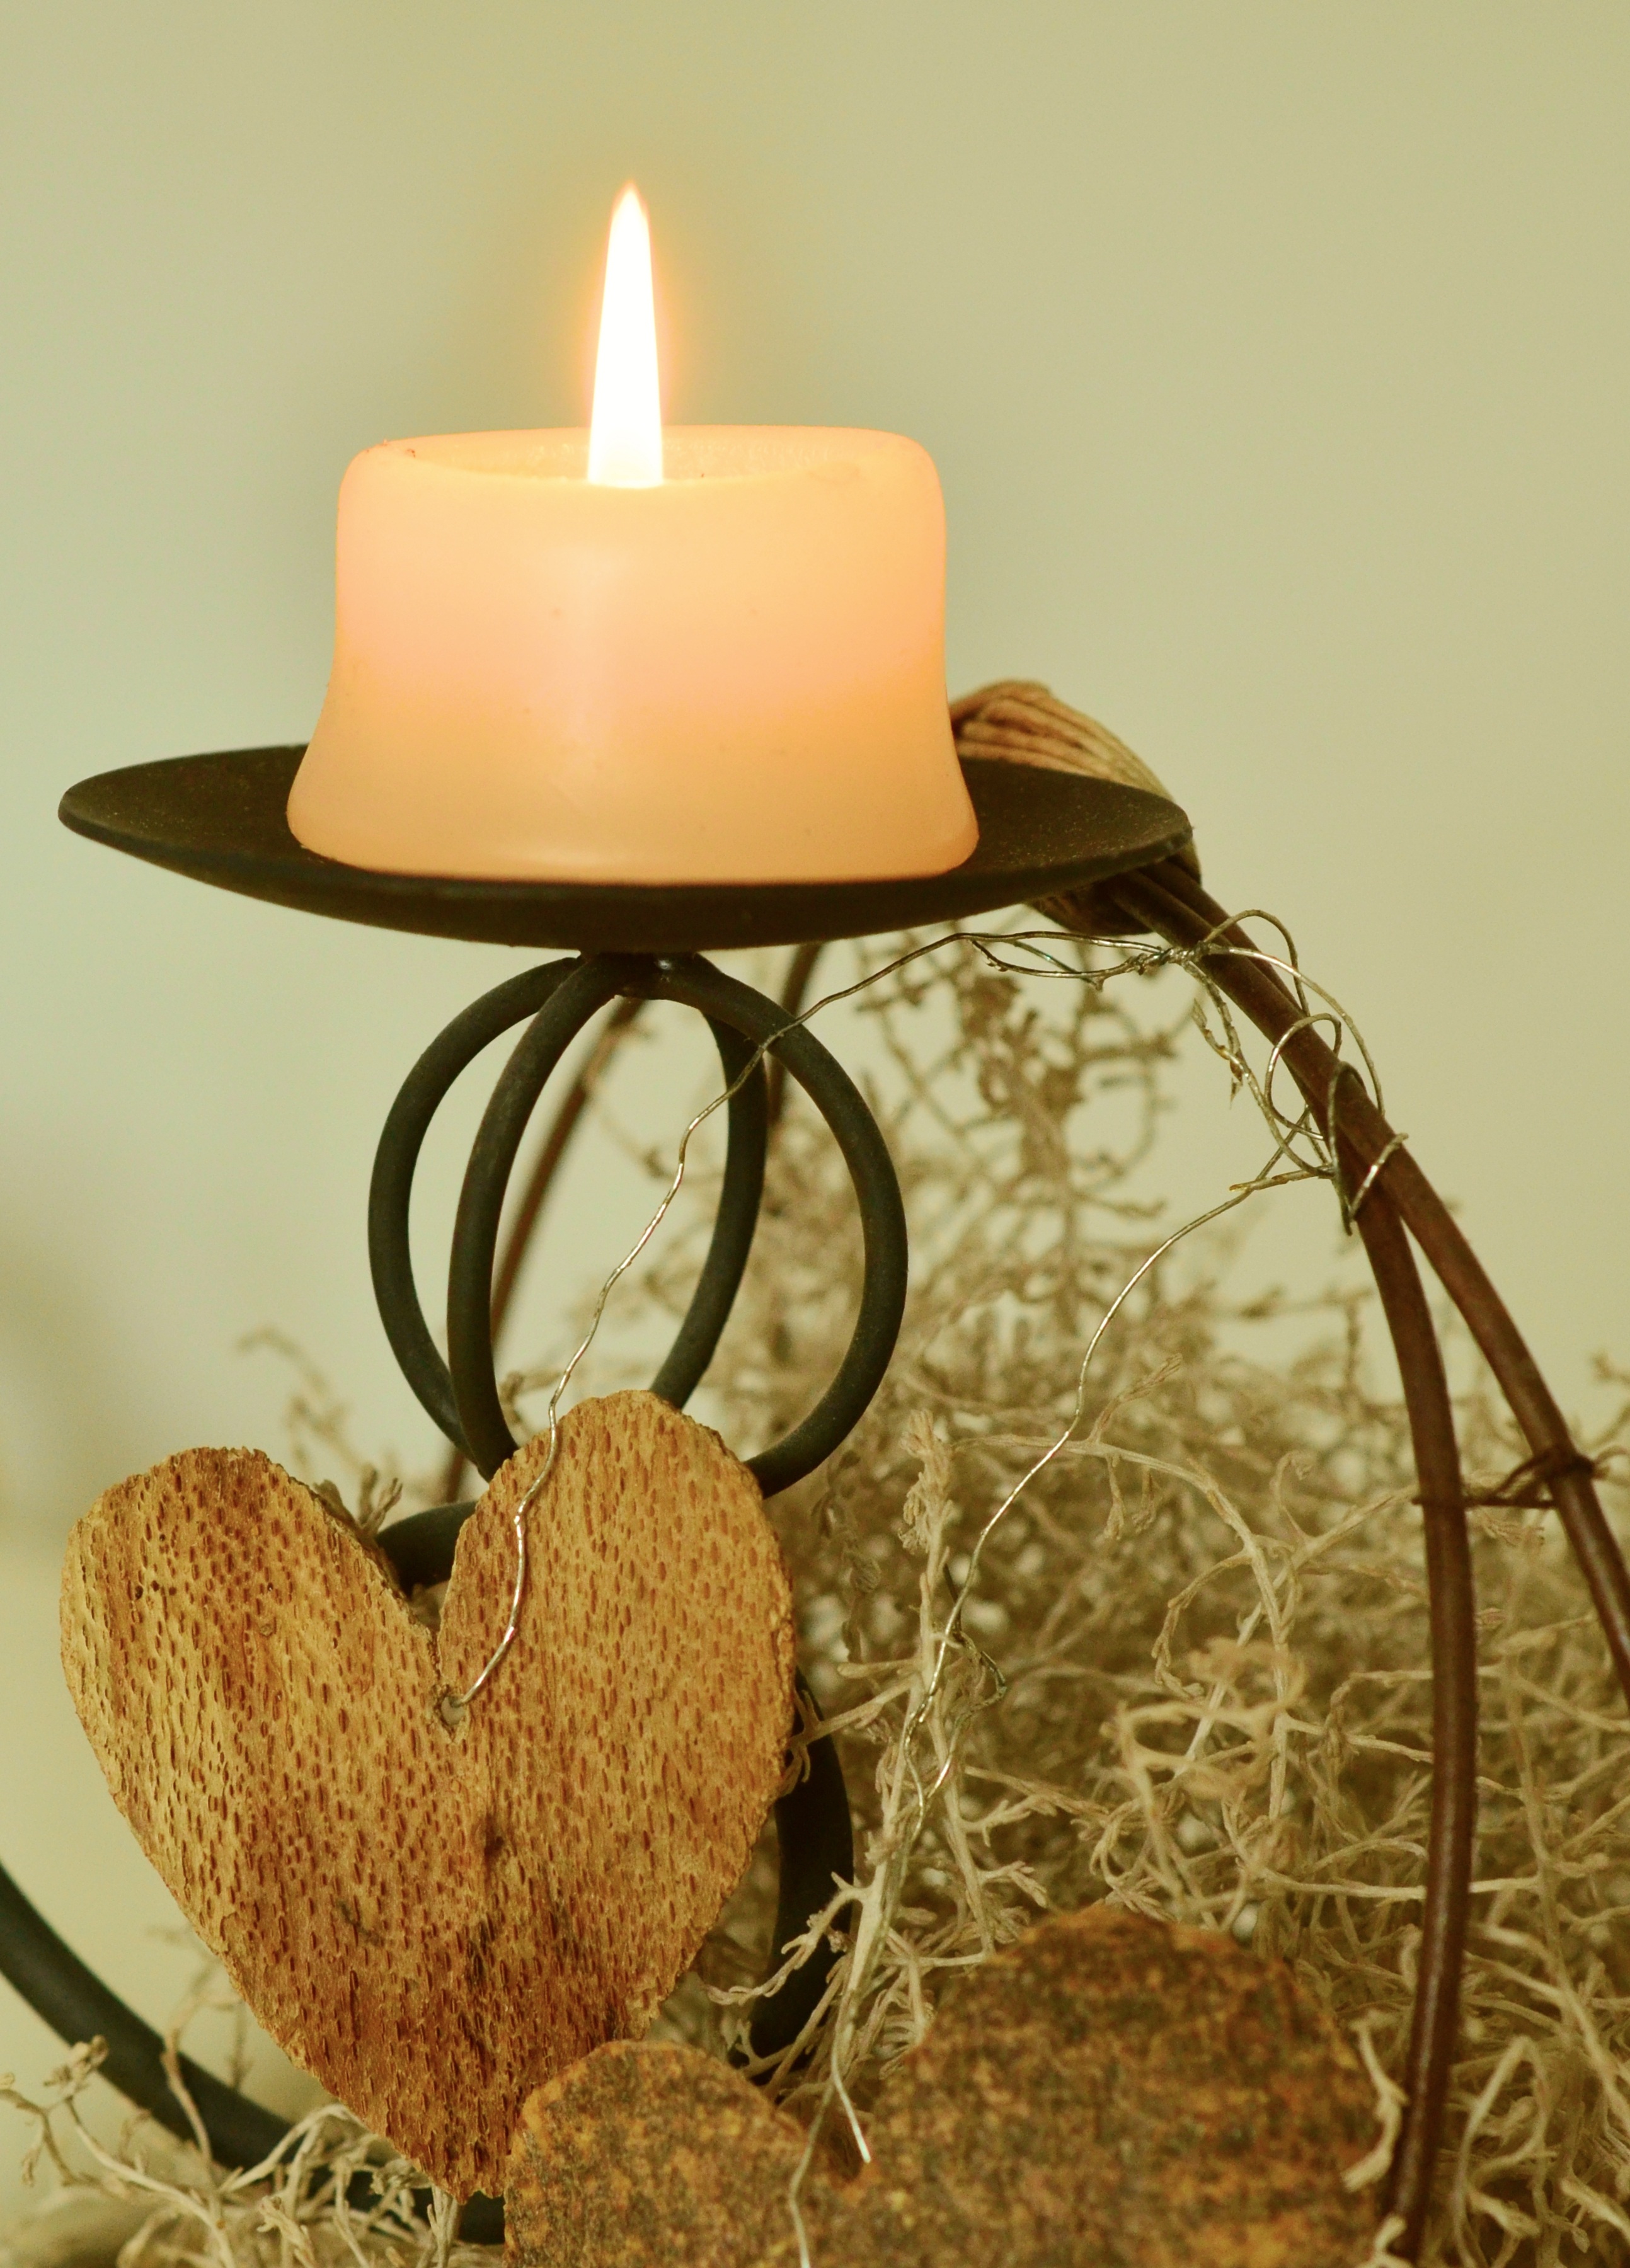
light, flower, celebration, heart, decoration, candle, lighting, decor, still life, candlestick, deco, arrangement, advent, christmas decoration, festival, straw, light fixture, hell, candlelight, candle holders